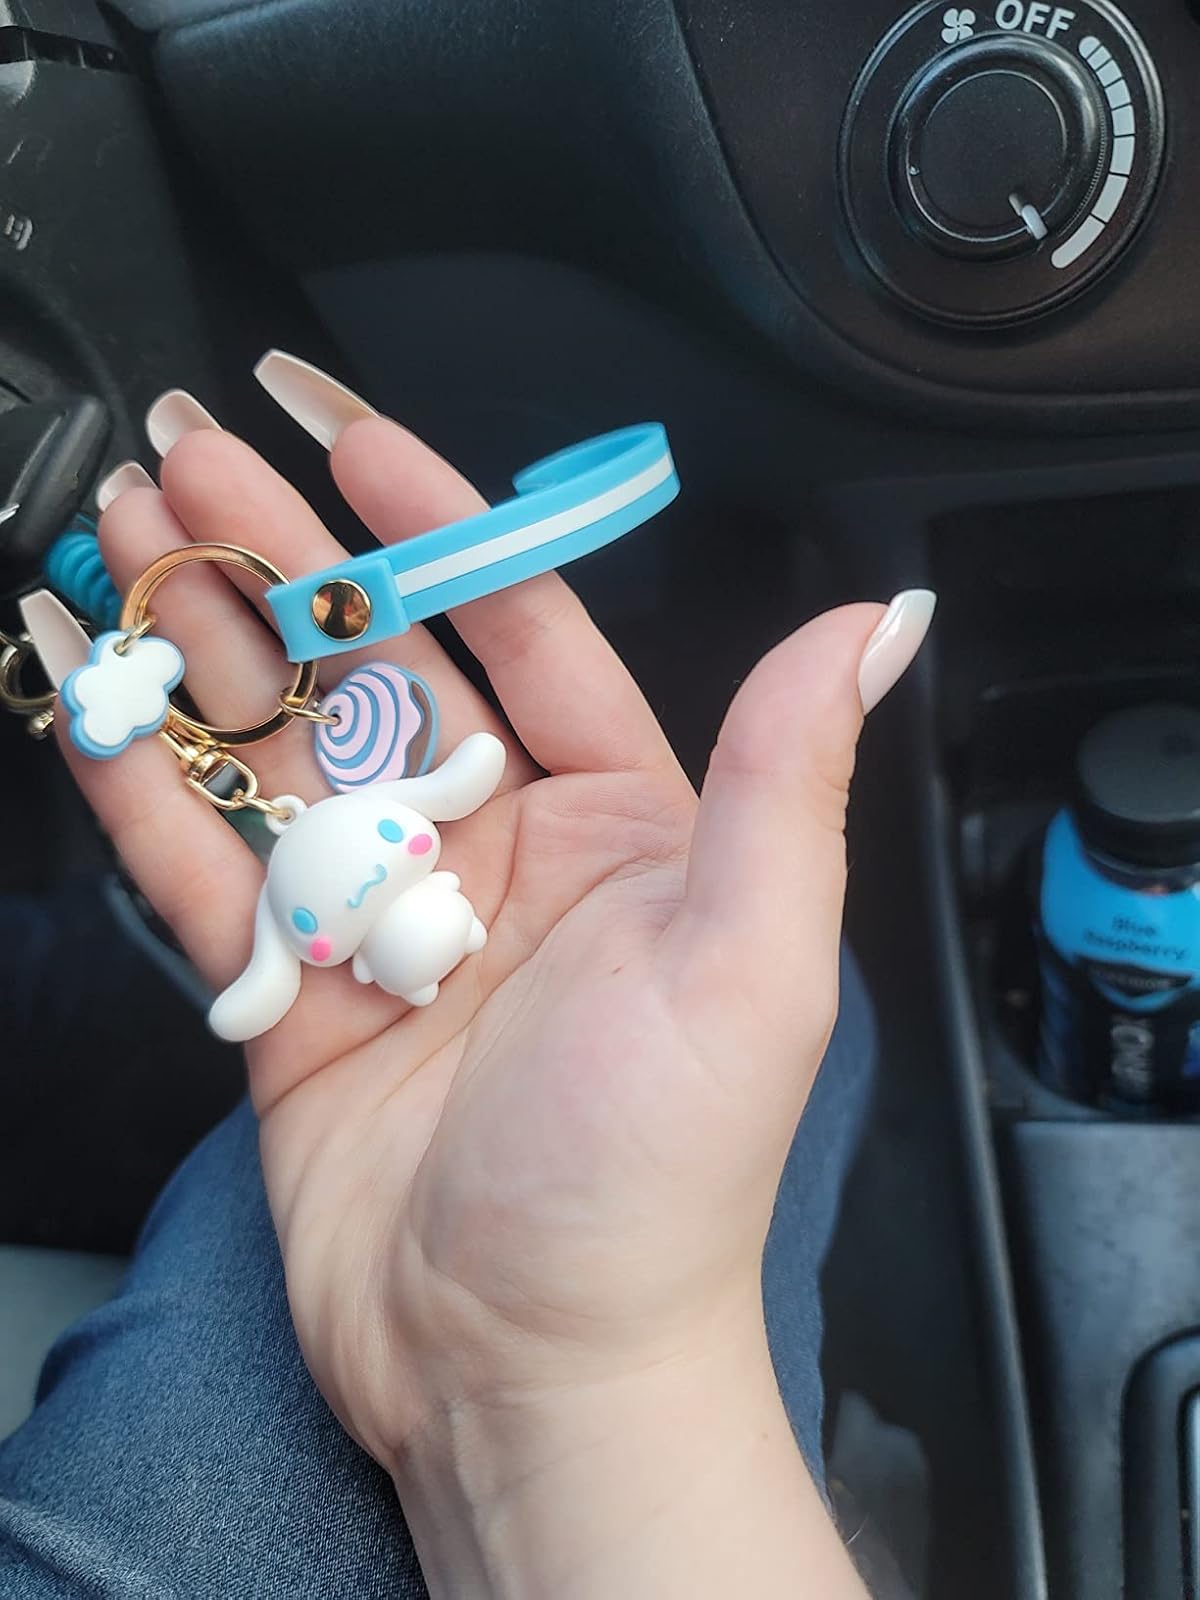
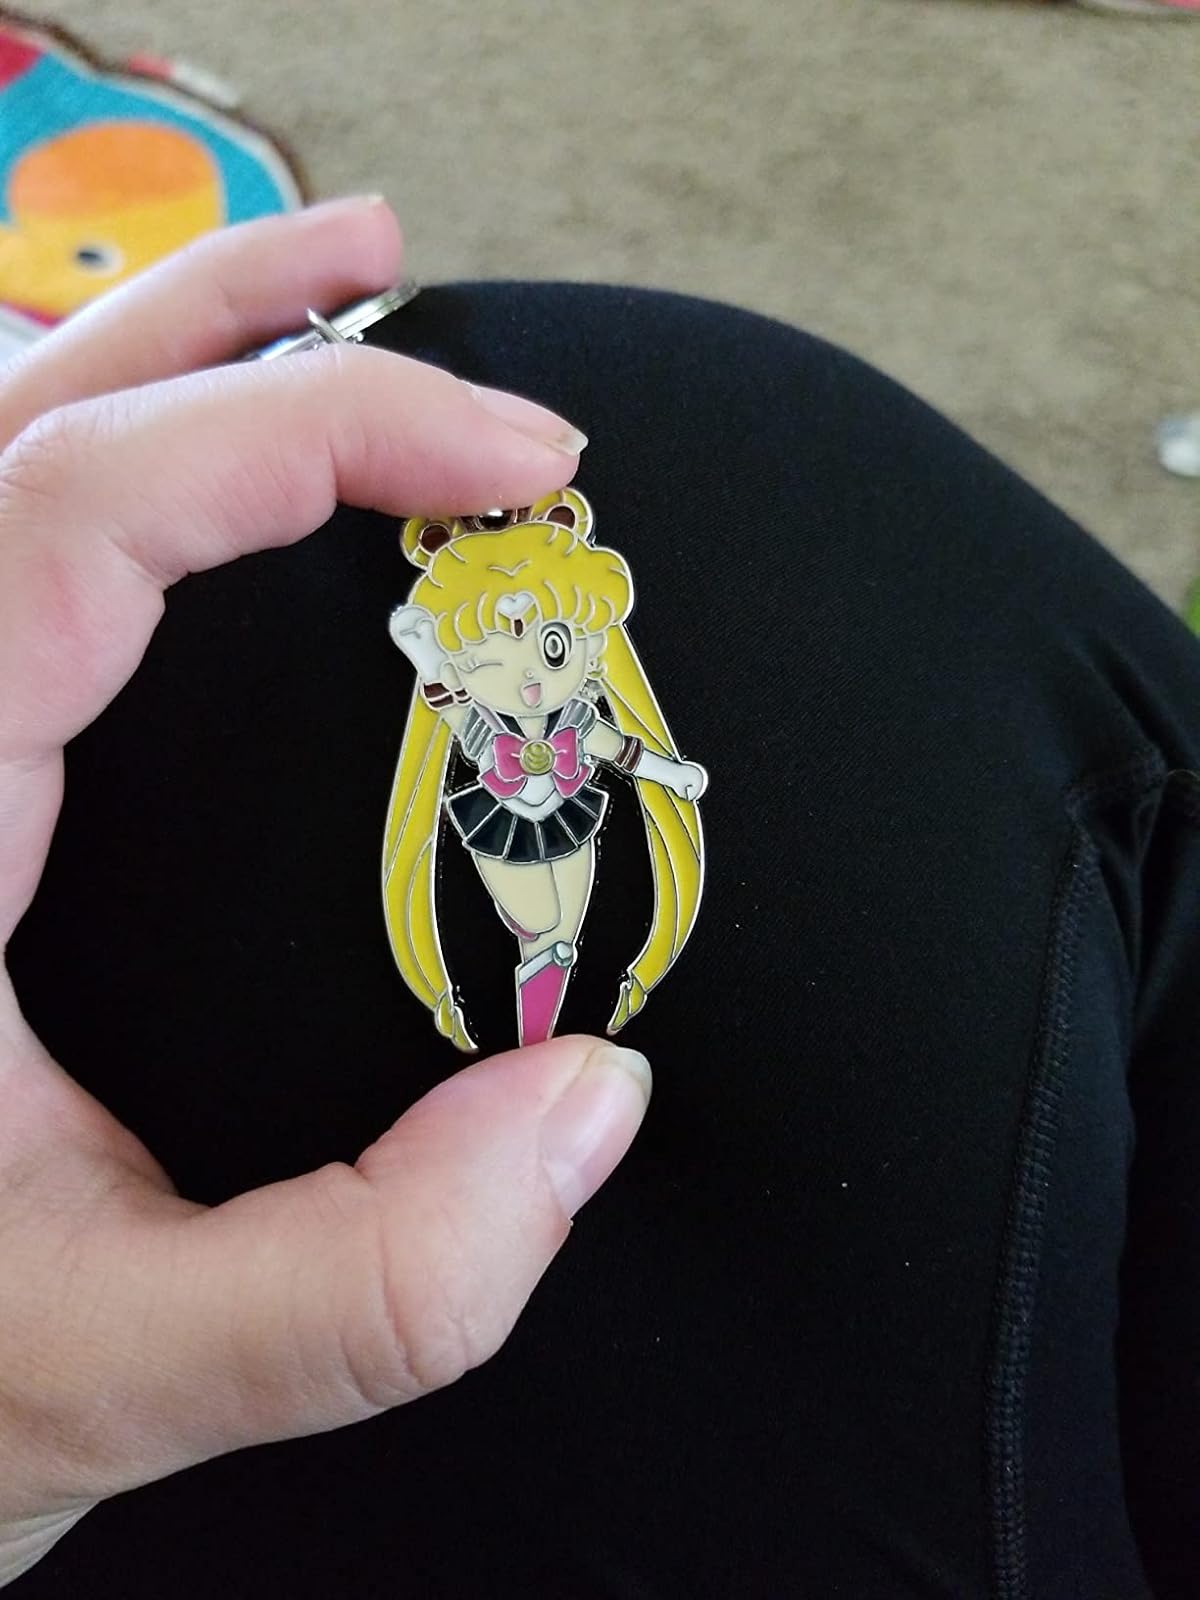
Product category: accessories_keychain
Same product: no